Saline Area Schools

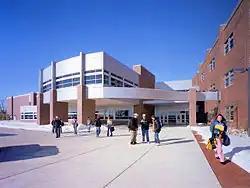
Saline High School in Pittsfield Charter Township

Saline High School was completed in August 2004. Saline High School was the largest in Michigan when built, at approximately , and cost $60 million ($100.6 million in 2025 dollars). It includes a 2,500-seat gymnasium, and a 1,100-seat auditorium. TMP Associates was the architect.